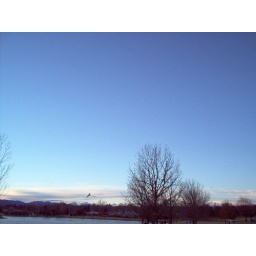
we can see mountains, lots of them, over the lake 2 blocks from our house